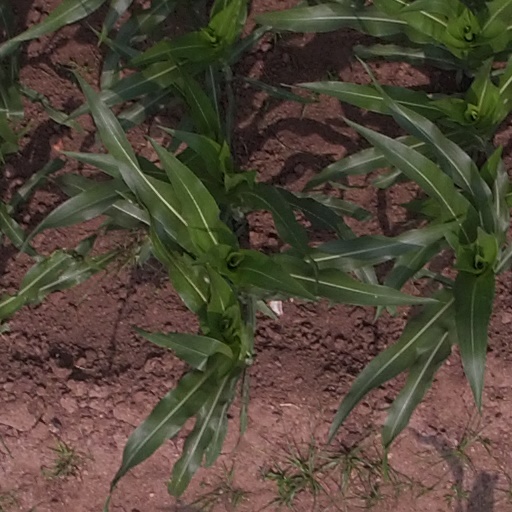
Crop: maize; corn